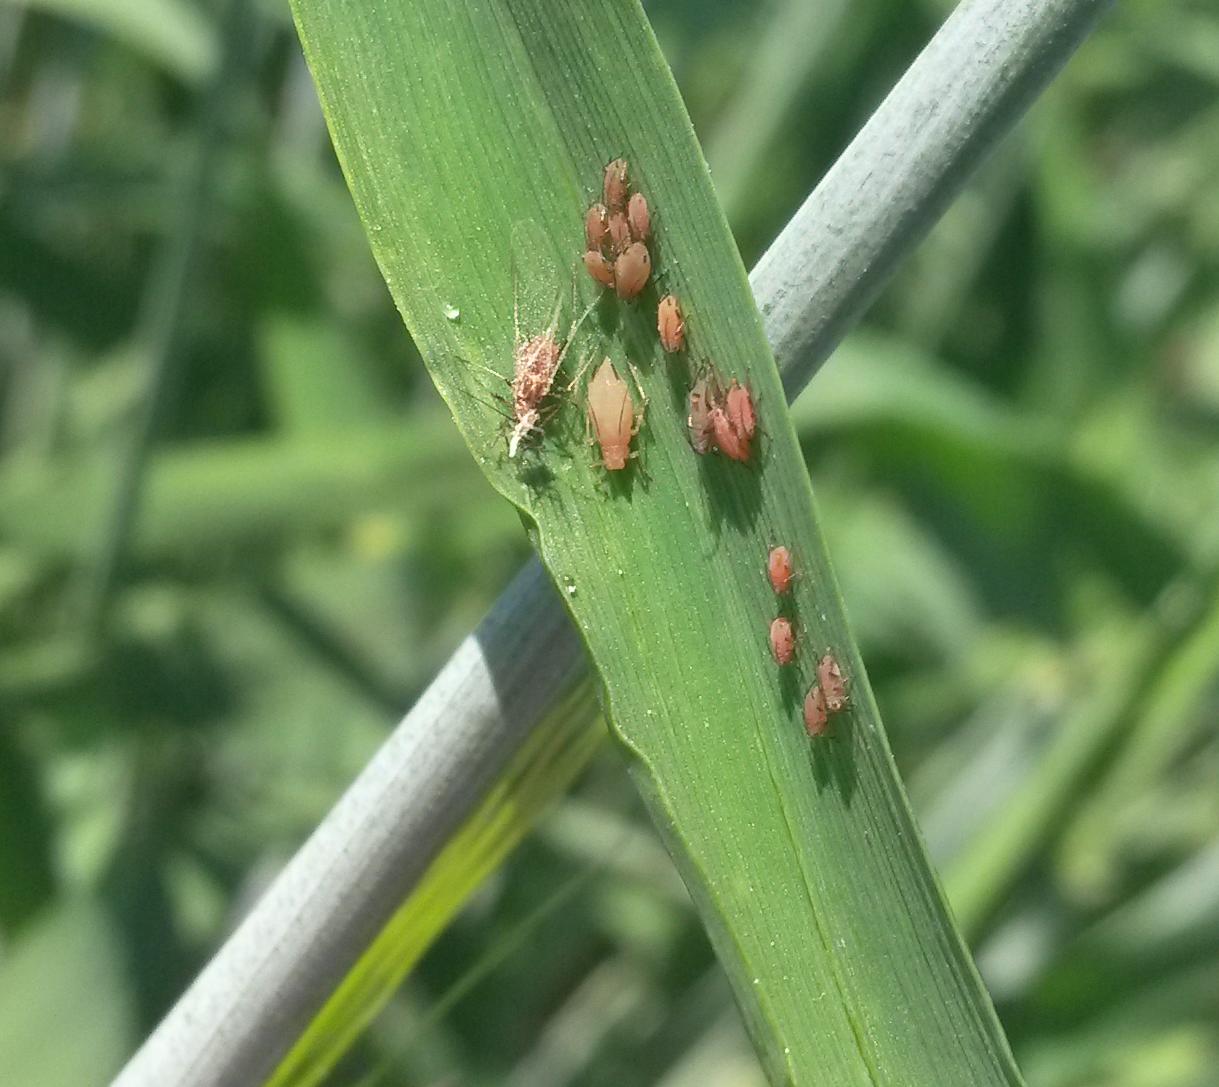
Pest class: english_grain_aphid